Elimination Chamber (2010)

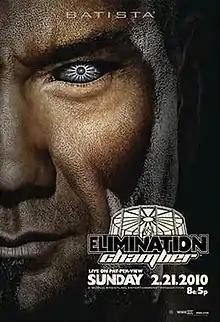
Promotional poster featuring Batista and the ceiling of the Elimination Chamber structure in his eye.

The 2010 Elimination Chamber (known as No Way Out in Germany) was a professional wrestling pay-per-view event produced by World Wrestling Entertainment (WWE). It was the inaugural Elimination Chamber and took place on Sunday, February 21, 2010, at the Scottrade Center in St. Louis, Missouri. The event featured wrestlers from the promotion's Raw and SmackDown brand divisions, and was the first WWE PPV to air following the discontinuation of WWE's ECW brand the week prior. The event replaced WWE's previously annual February event, No Way Out, which had featured the Elimination Chamber match on its last two events. Six matches were aired during the pay-per-view while one dark match occurred prior to the live broadcast.